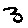
Label: 3